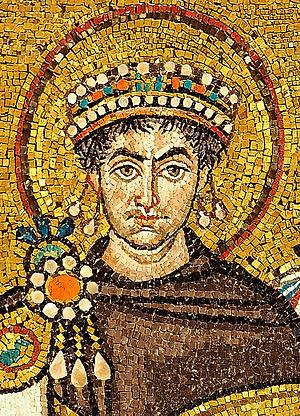
Le palais Placidia était la résidence officielle de l’apocrisiarius papal auprès du patriarche de Constantinople. Il servait également de résidence au pape lorsque celui-ci faisait un séjour à Constantinople. L’apocrisiaire exerçait également une grande influence sur la conduite des communications officielles et non officielles entre le pape et l’empereur.
Théodora est une impératrice byzantine née vers 500 à Chypre et morte en 548 à Constantinople. Elle régna conjointement avec son mari Justinien, dont elle devient l'épouse légitime en 525, soit deux ans avant leur couronnement.
On appelle société byzantine la communauté des citoyens parlant le grec et de confession chrétienne orthodoxe qui considéraient l'empereur de Constantinople comme leur souverain. Les Byzantins ne constituaient pas une « nation » au sens moderne du terme, mais plutôt un ensemble de groupes ethniques qui partageaient un certain nombre de caractéristiques communes. Ils habitaient l'Empire byzantin ou Empire romain d'Orient dont le territoire s'étendait en Europe sur une partie de l'Italie, sur la Grèce, une large partie des Balkans, les îles grecques et Chypre, ainsi qu'en Asie mineure sur ce qui est aujourd'hui la Turquie. Ils formaient également d'imposantes minorités dans plusieurs villes importantes des côtes du Levant et de l'Égypte. Tout au long de leur histoire, les Grecs byzantins se considérèrent comme des Romains ; ils sont cependant connus depuis le XVIᵉ siècle comme « Byzantins » ou « Grecs byzantins ».
Le séisme de 526 à Antioche est un séisme dévastateur qui frappe Antioche à la fin du mois de mai 526, point culminant d'une série de tremblements de terre et d'incendies qui touchent la deuxième plus grande ville de l'empire byzantin entre 525 et 528. Ce tremblement de terre et ses conséquences directes causent, selon l'auteur contemporain des événements Jean Malalas, la mort de plus de 250 000 personnes, ce qui en fait le plus meurtrier de l'histoire de la ville avec celui de 115.
Justin Iᵉʳ est né en 450 ou 452 près de Niš et mort le 1ᵉʳ août 527 à Constantinople. Empereur byzantin à un âge avancé, il règne du 10 juillet 518 à sa mort. Il est le fondateur de la dynastie justinienne.
La mosaïque byzantine, dont l’apogée se situe entre le VIᵉ siècle et le XVᵉ siècle, plonge ses racines dans une longue tradition venue de la Grèce antique et de Rome. À partir du IVᵉ siècle, les églises chrétiennes adoptèrent et adaptèrent cette tradition pour dépeindre des scènes de la vie religieuse et de la Bible, non plus sur les pavements de leurs édifices mais sur leurs murs et leurs plafonds. Les artistes byzantins devinrent renommés pour leur technique et leur inspiration, influençant ceux du royaume normand de Sicile au XIIᵉ siècle ainsi que ceux de Venise, de Rome et d’autres villes de l’ancienne Italie byzantine, de même que ceux de Russie, d’Ukraine et d’autres pays du monde orthodoxe. L’art de la mosaïque s’estompa au cours de la Renaissance quoique divers artistes comme Raphaël continuèrent à pratiquer les anciennes techniques. Hors de l’empire byzantin, ces techniques furent adoptées à la fois par des artistes juifs pour la décoration des synagogues et par des artistes musulmans pour celle des mosquées et des palais.
Justinien ou Justinien le Grand, né vers 482 à Tauresium, près de Justiniana Prima en Illyrie, et mort le 15 novembre 565 à Constantinople, est un empereur romain d'Orient ayant régné de 527 jusqu'à sa mort. Il est l'une des principales figures de l'Antiquité tardive. Que ce soit sur le plan du régime législatif, de l'expansion des frontières de l'Empire ou de la politique religieuse, il a laissé une œuvre considérable.
Procope de Césarée, né vers 500 et mort vers 565, est un rhéteur et historien byzantin dont l'œuvre est consacrée au règne de l'empereur Justinien. Secrétaire du général Bélisaire, il accompagna celui-ci dans ses campagnes jusqu'en 540, année où il revint à Constantinople pour se consacrer définitivement à l'écriture.
La dynastie des Justiniens s’étend de l’accession au pouvoir de Justin Iᵉʳ, fondateur de la dynastie, au renversement de Maurice. Ce fut le premier âge d’or de l’empire au cours duquel il atteignit, sous Justinien Iᵉʳ, sa plus grande étendue territoriale regagnant l’Afrique du Nord, le sud de l’Illyrie, une partie de l’Espagne, ainsi que l’Italie.